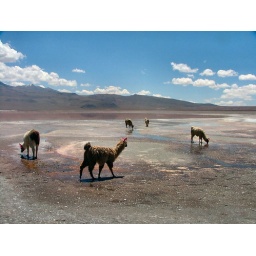
near Uyuni, Bolivia. This lake is red because of algae